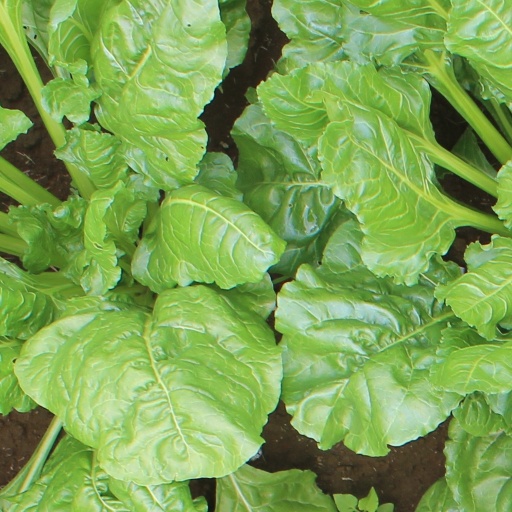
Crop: sugar beet